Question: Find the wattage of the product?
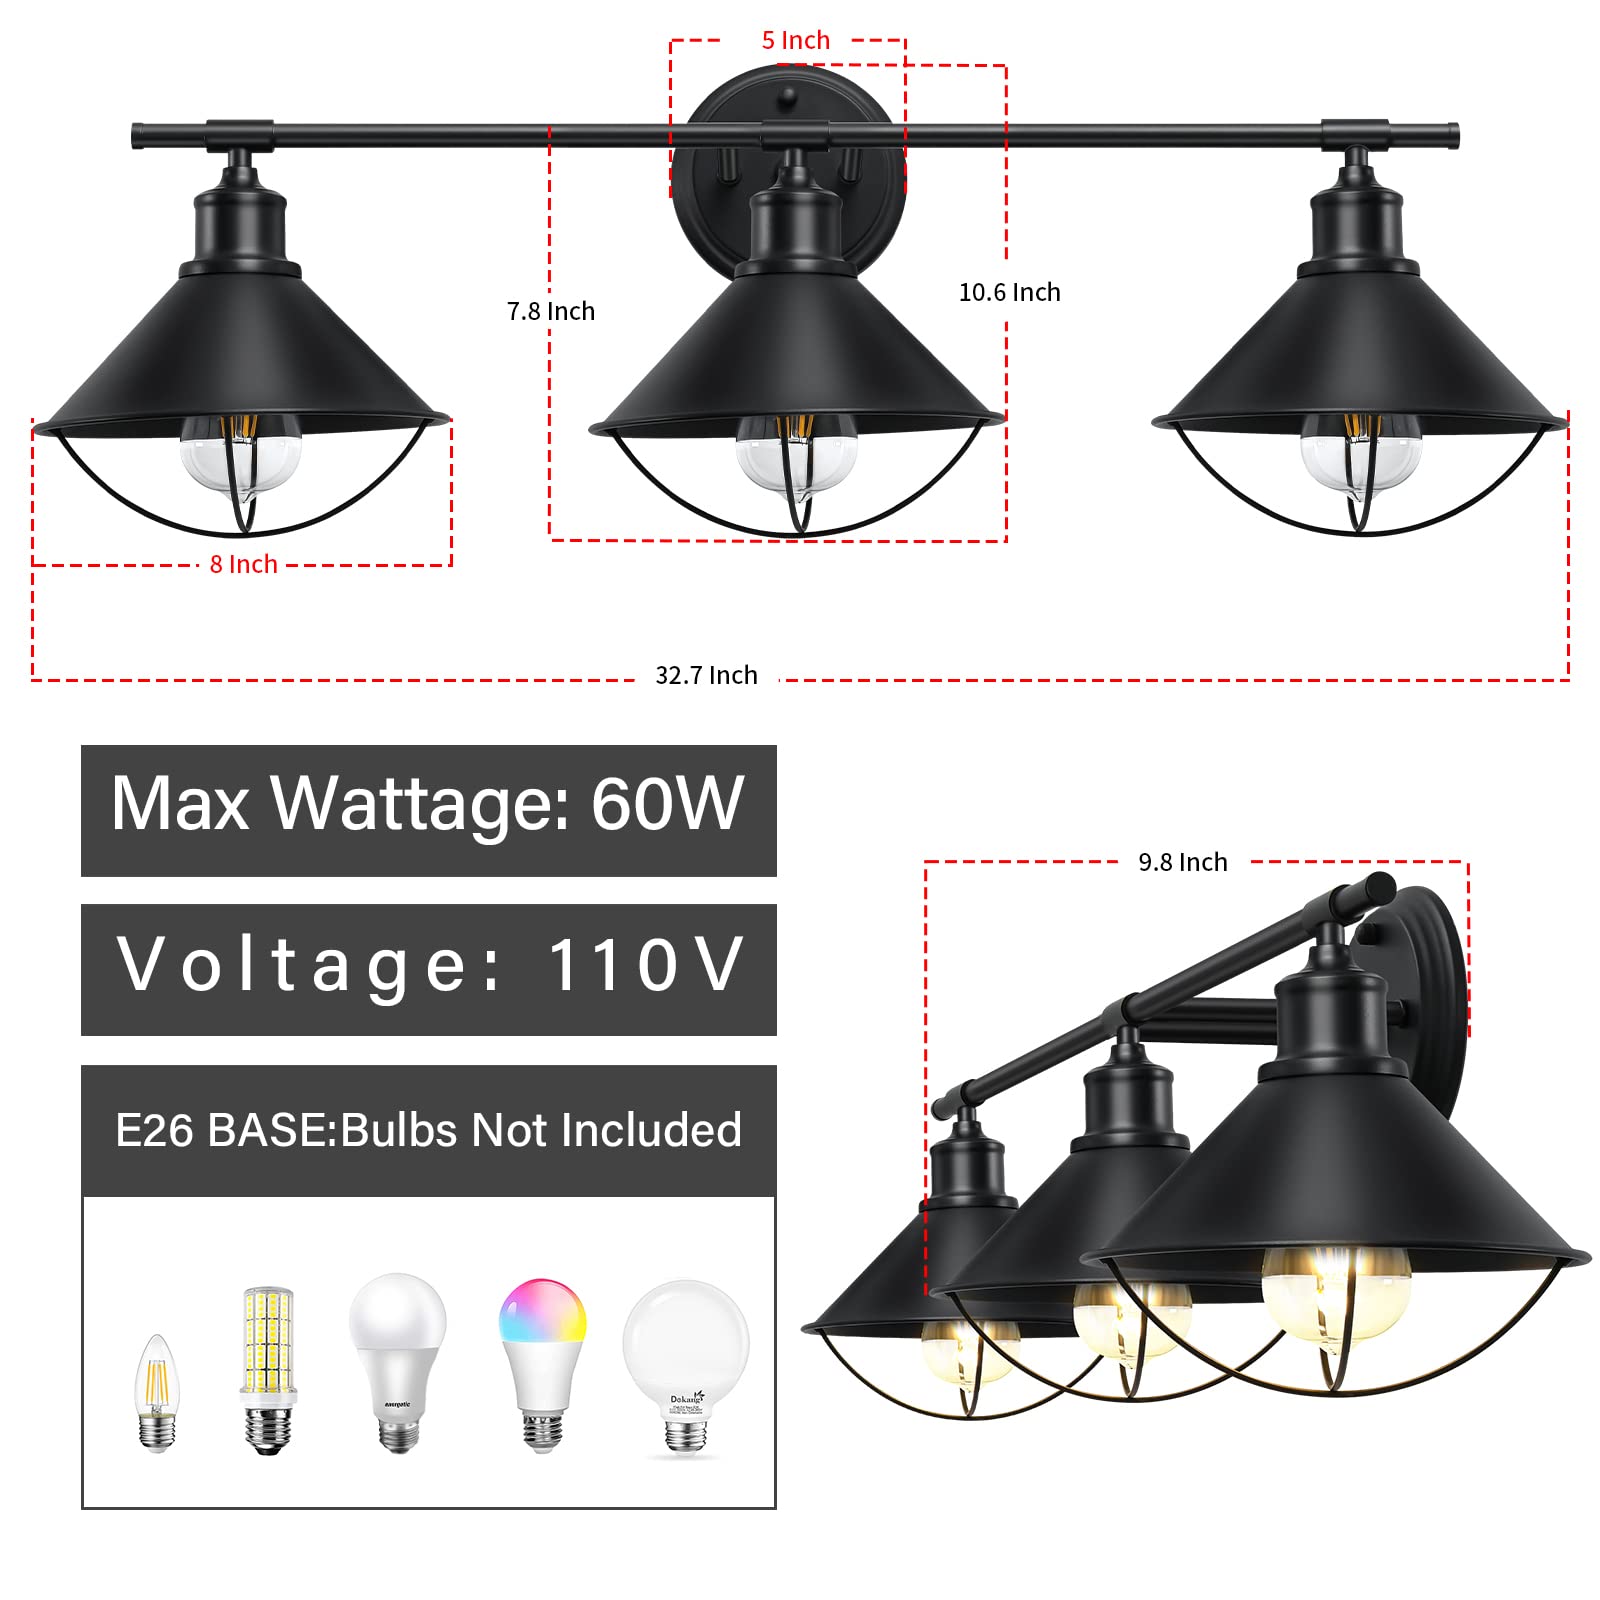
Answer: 60.0 watt